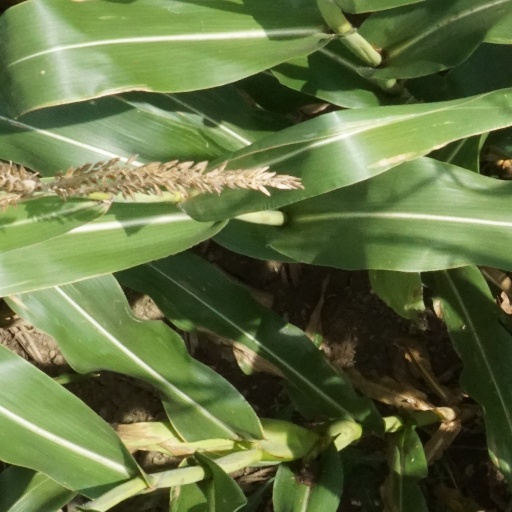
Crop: maize; corn